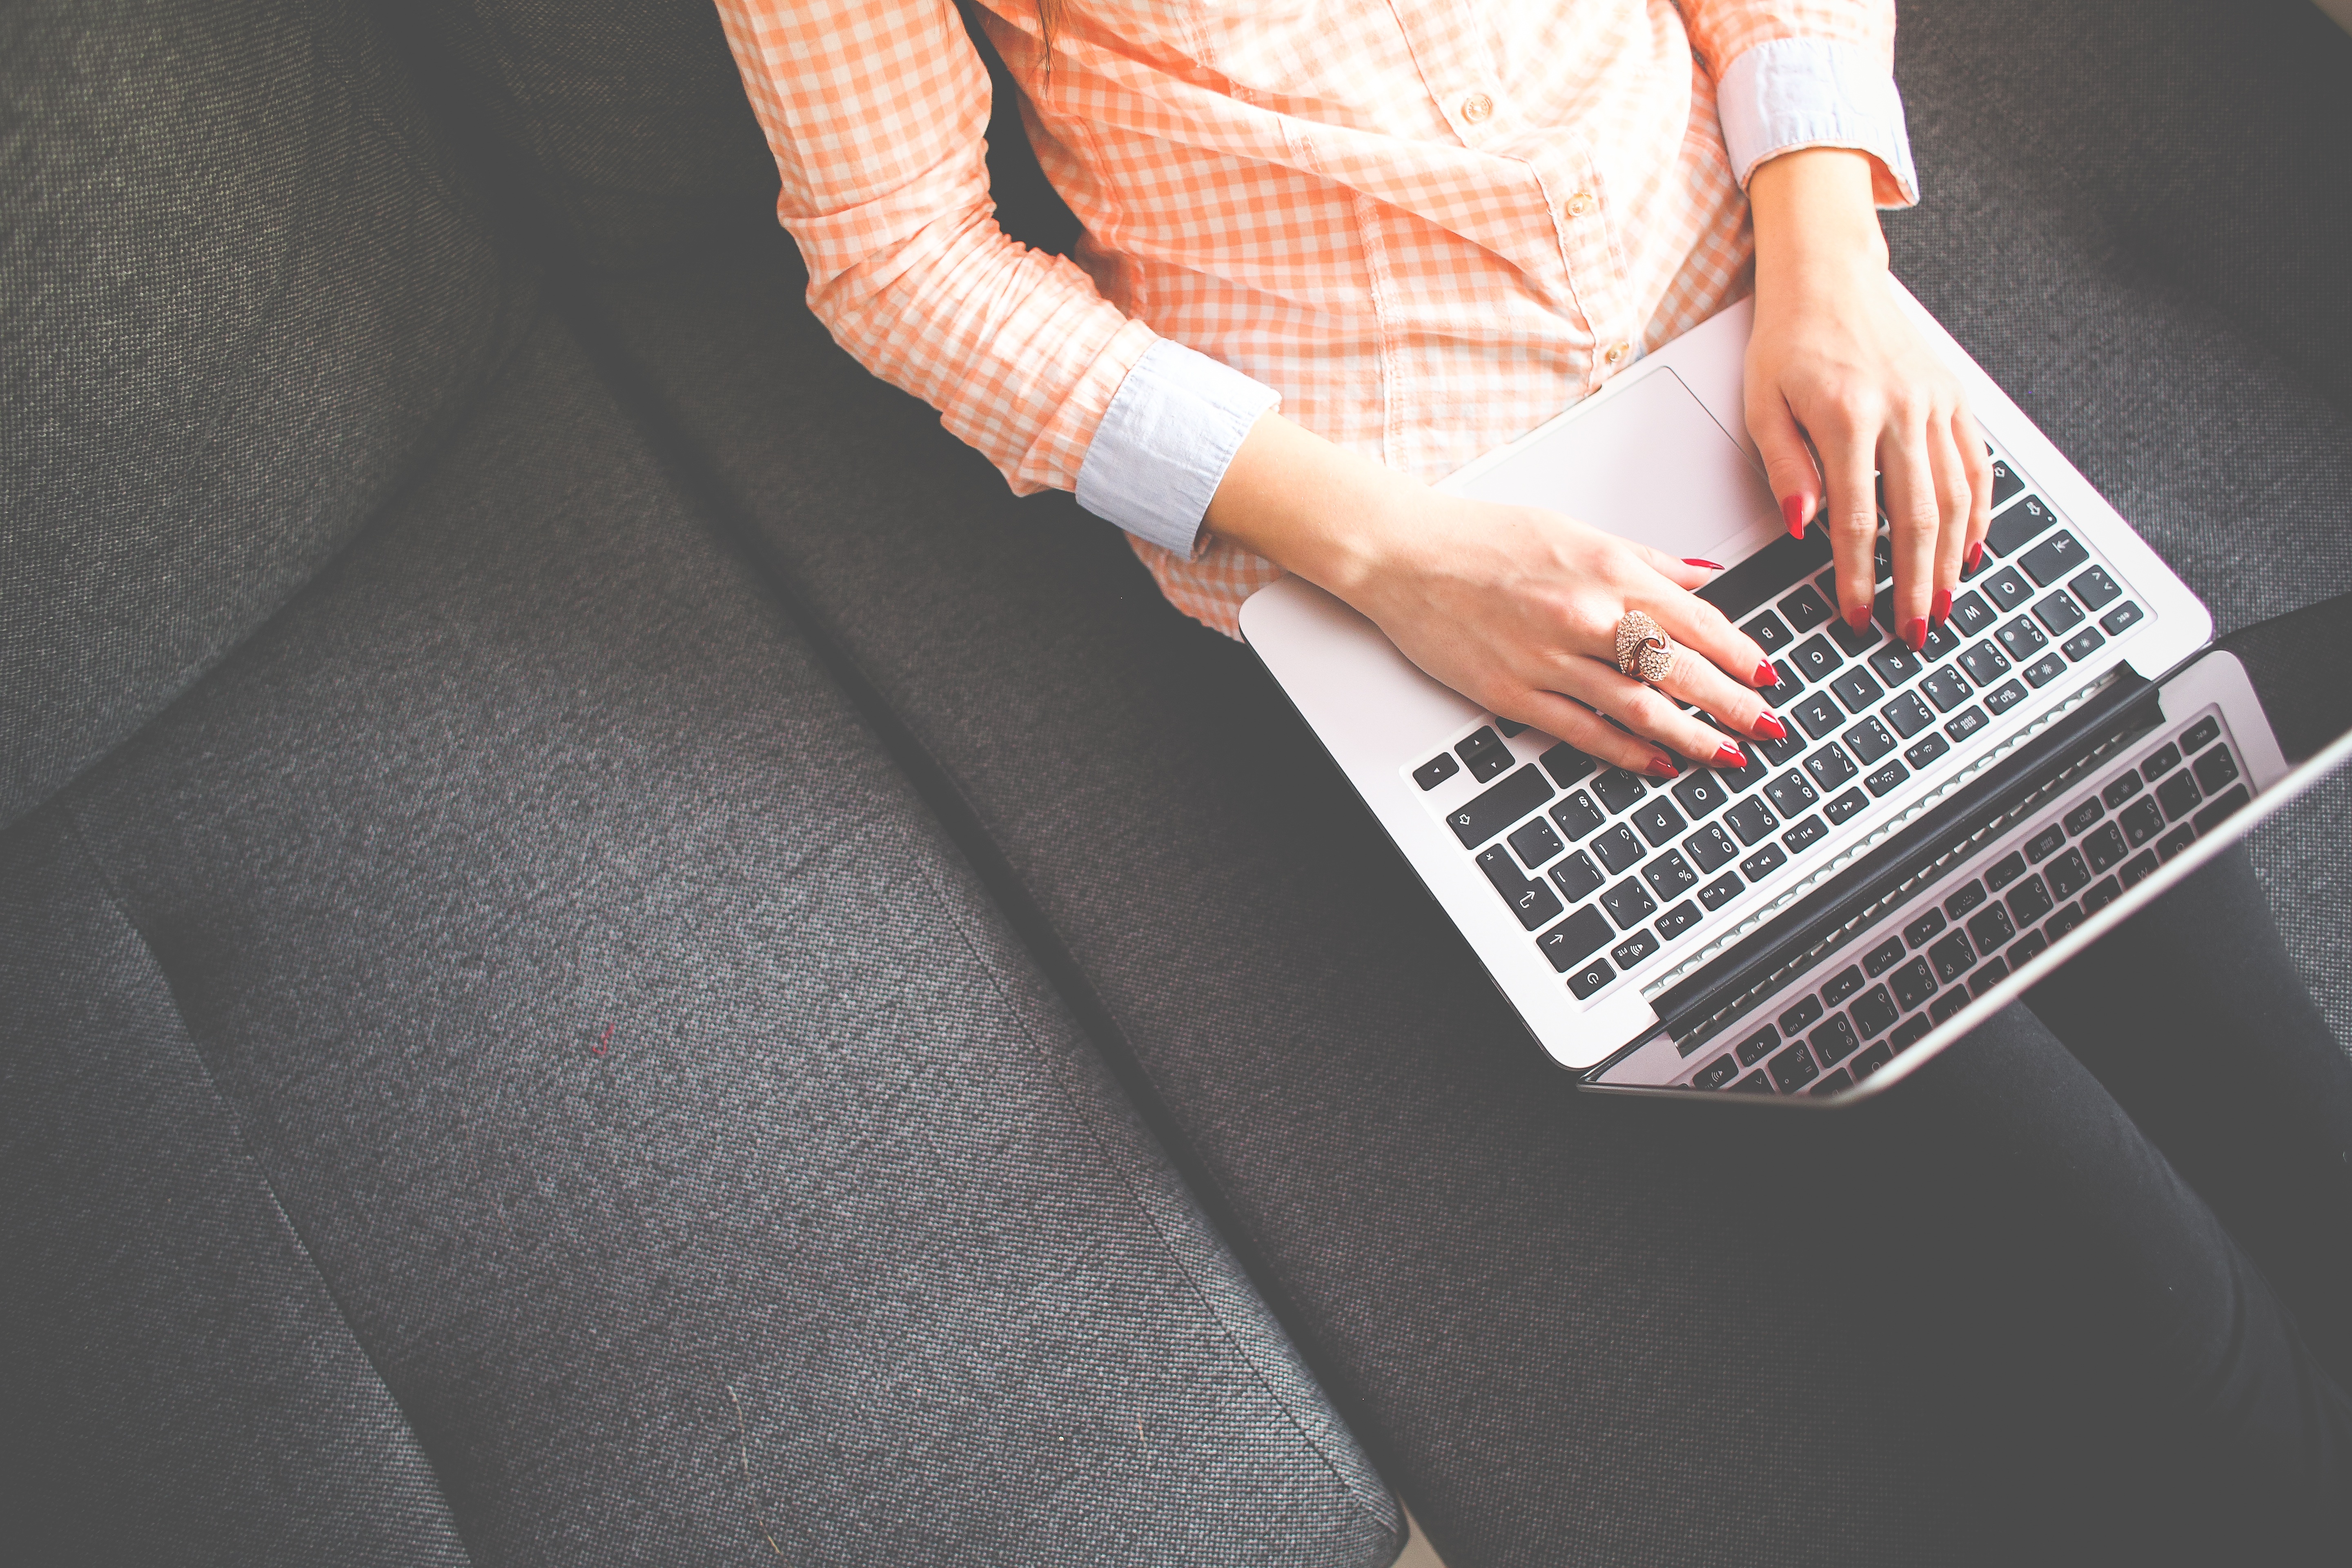
writing, work, hand, creative, coffee, explore, journal, female, finger, color, peaceful, student, drink, fashion, organise, craft, lady, jewelry, write, create, brand, type, study, design, hands, arms, plan, beautiful, build, sexy, discover, nails, author, prepare, blog, slider, header, achieve, colleague, succeed